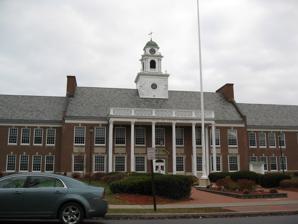
Building: Mexico High School (New York)
Country: United States of America
Year built: 1938
Public school in Mexico, New York, United States Mexico High School Address 3338 Main St Mexico , New York 13114 United States Coordinates 43°27′37″N 76°14′05″W / 43.4603°N 76.2346°W / 43.4603; -76.2346 Information Type Public Established 1826 School district Mexico Central School District NCES School ID 361917001732 Principal Donald A. Root Teaching staff 47.50 (on an FTE basis) Grades 9 - 12 Enrollment 579 (2021-2022) Student to teacher ratio 12.19 Campus Rural: Distant Color(s) Black and Orange Mascot Tigers Newspaper The Talkative Yearbook The Mexiconian Website www .mexicocsd .org /domain /43 Mexico Academy and Central School U.S. National Register of Historic Places Area 7 acres (2.8 ha) Built 1938 Architect Harold O. Fullerton Architectural style Colonial Revival, Georgian Revival MPS Mexico MPS NRHP reference No. 91001633 Added to NRHP November 14, 1991 Mexico High School is a historic school building located in Mexico , Oswego County, New York . It is part of the Mexico Central School District . It was built in 1938 after a previous 1927 building was damaged by fire in 1937. It is a two-story, Georgian Revival style brick building in a U-shaped plan. It features a distinctive tower that contains an 1828 bell from an earlier building. The entry is distinguished by a two-story, five-bay portico supported by six Ionic columns and crowned by a Chippendale patterned balustrade . It was listed on the National Register of Historic Places as the Mexico Academy and Central School in 1991. References